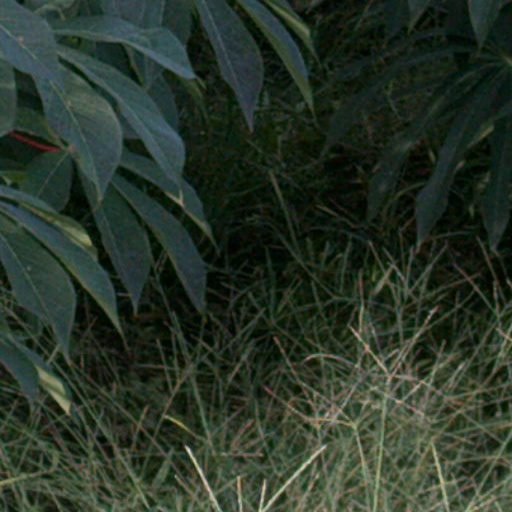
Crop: cassava